Château Montrose

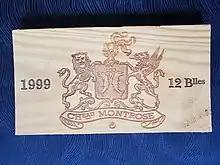
End panel from 1999 Chateau Montrose wooden case.

Château Montrose produces three red wines: its eponymous grand vin, a second wine named La Dame de Montrose and a third, more modestly priced wine named Tertio de Montrose. The 1970 vintage was placed third among the ten California and French red wines at the historic Paris Wine Tasting of 1976, which was won by the Americans.